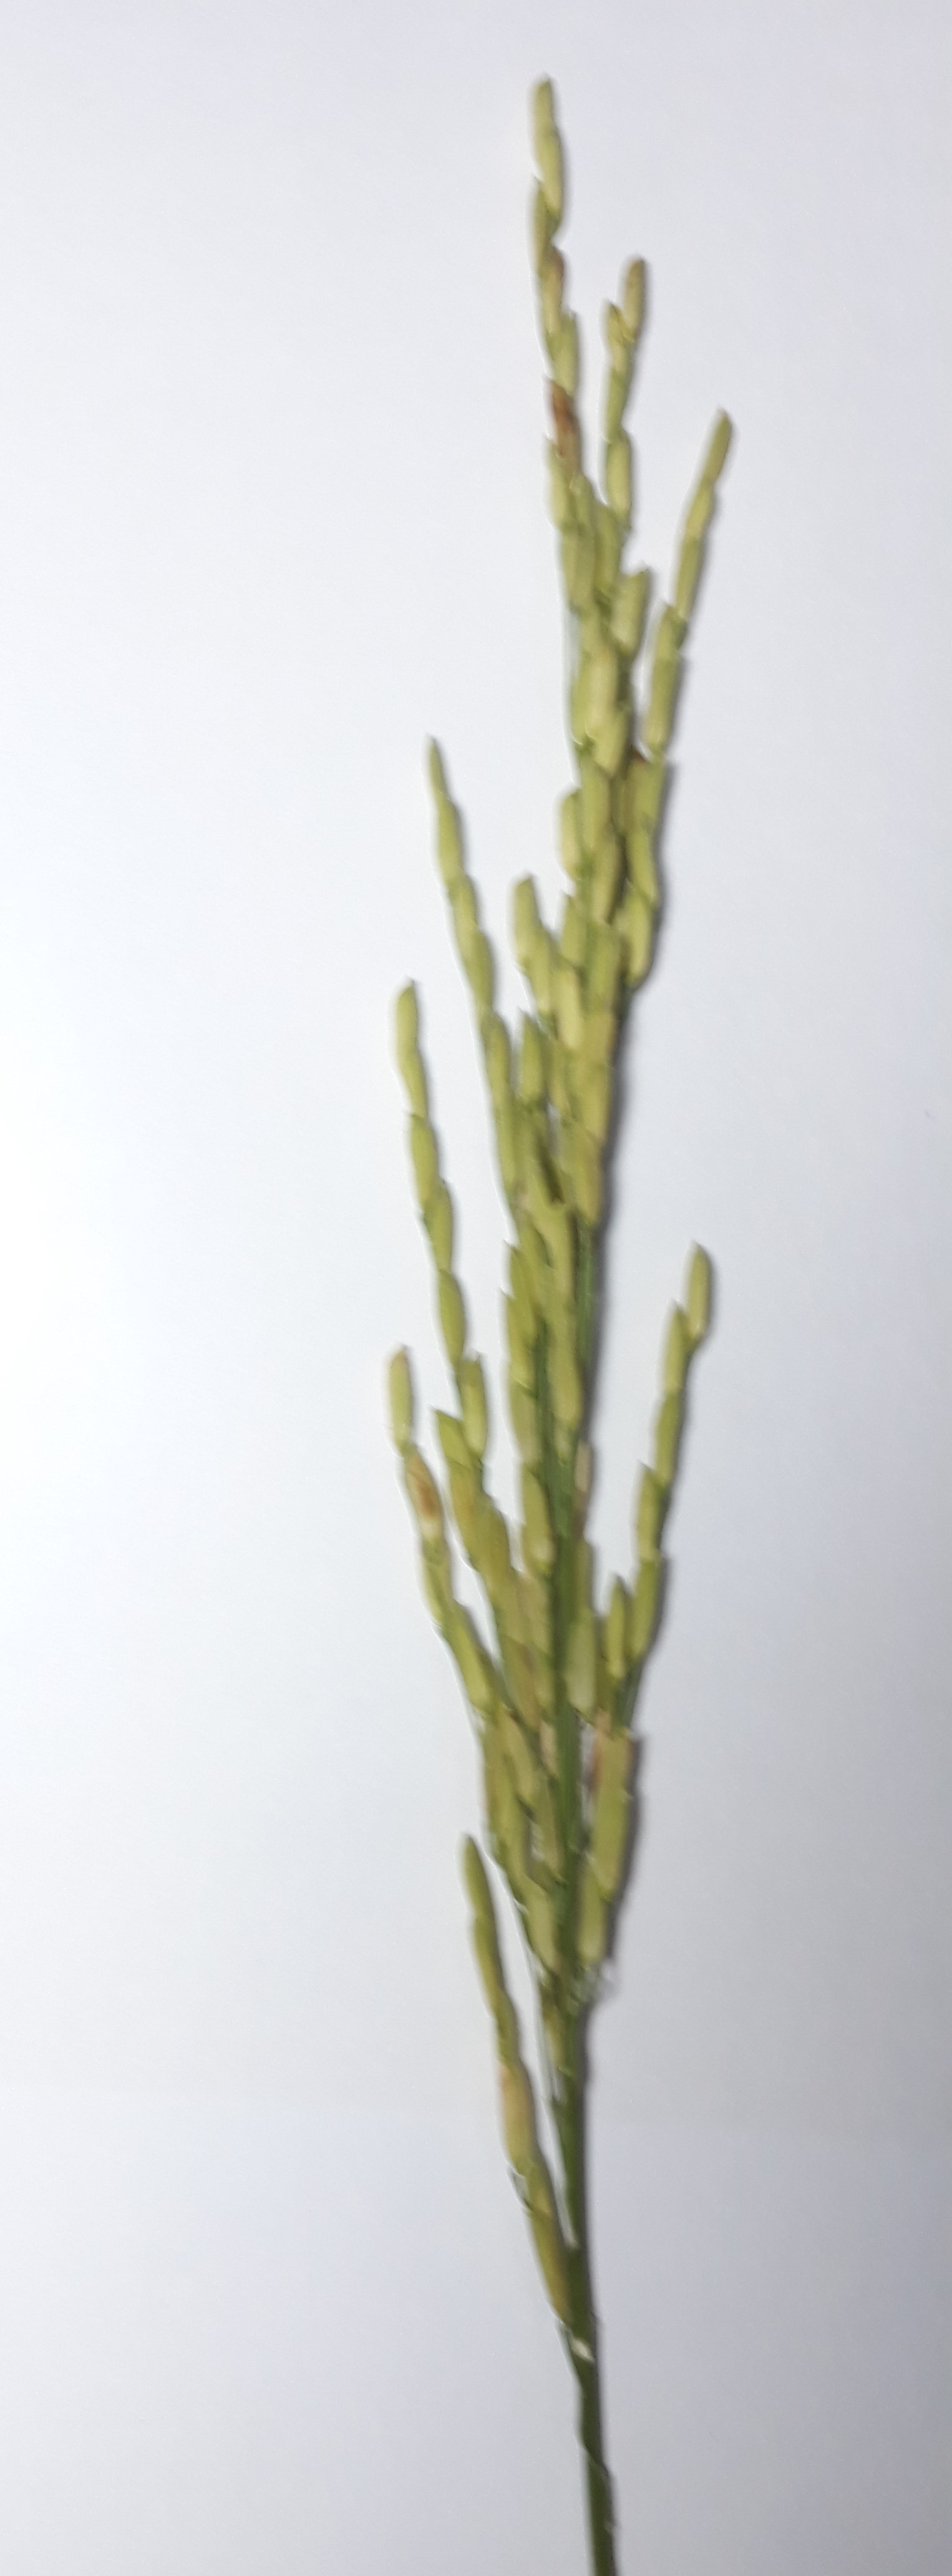
Label: Healthy